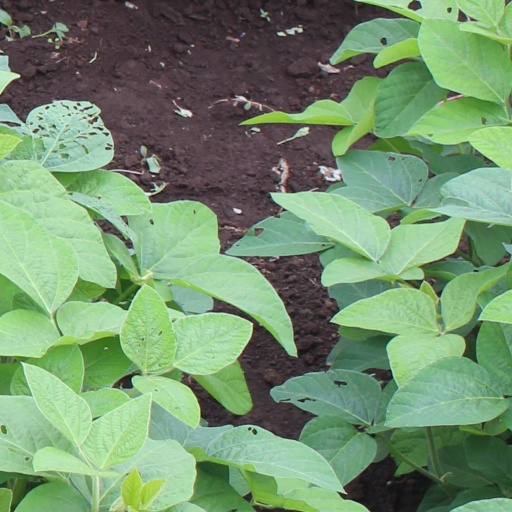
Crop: soybean